West 8

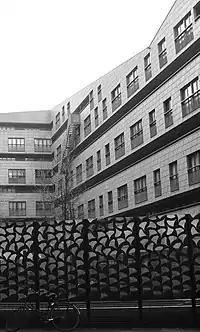
The Whale housing project

West 8's urban planning projects include striking new conceptions, such as the Schouwburgplein in Rotterdam, a large public square made of a lightweight metal structure which "floats" on top of the roof of a parking garage. Geuze has been credited with having "almost single-handedly re-established landscape on the agenda of Dutch urbanism and is now taking his influence global in designing open spaces in or around buildings by most of the best Dutch contemporary architects."